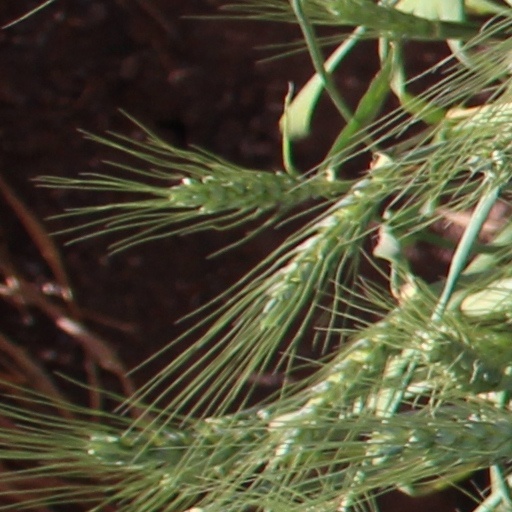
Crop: wheat